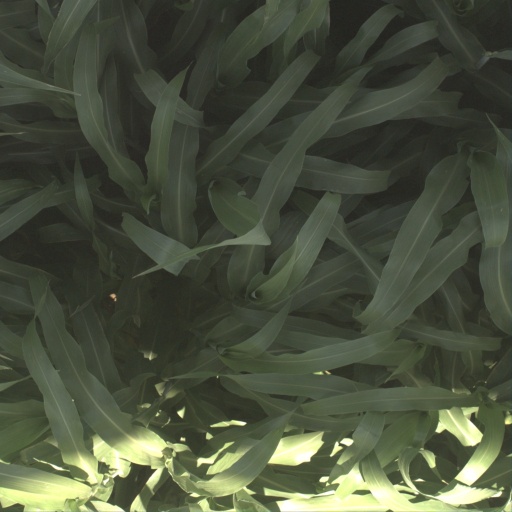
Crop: sorghum